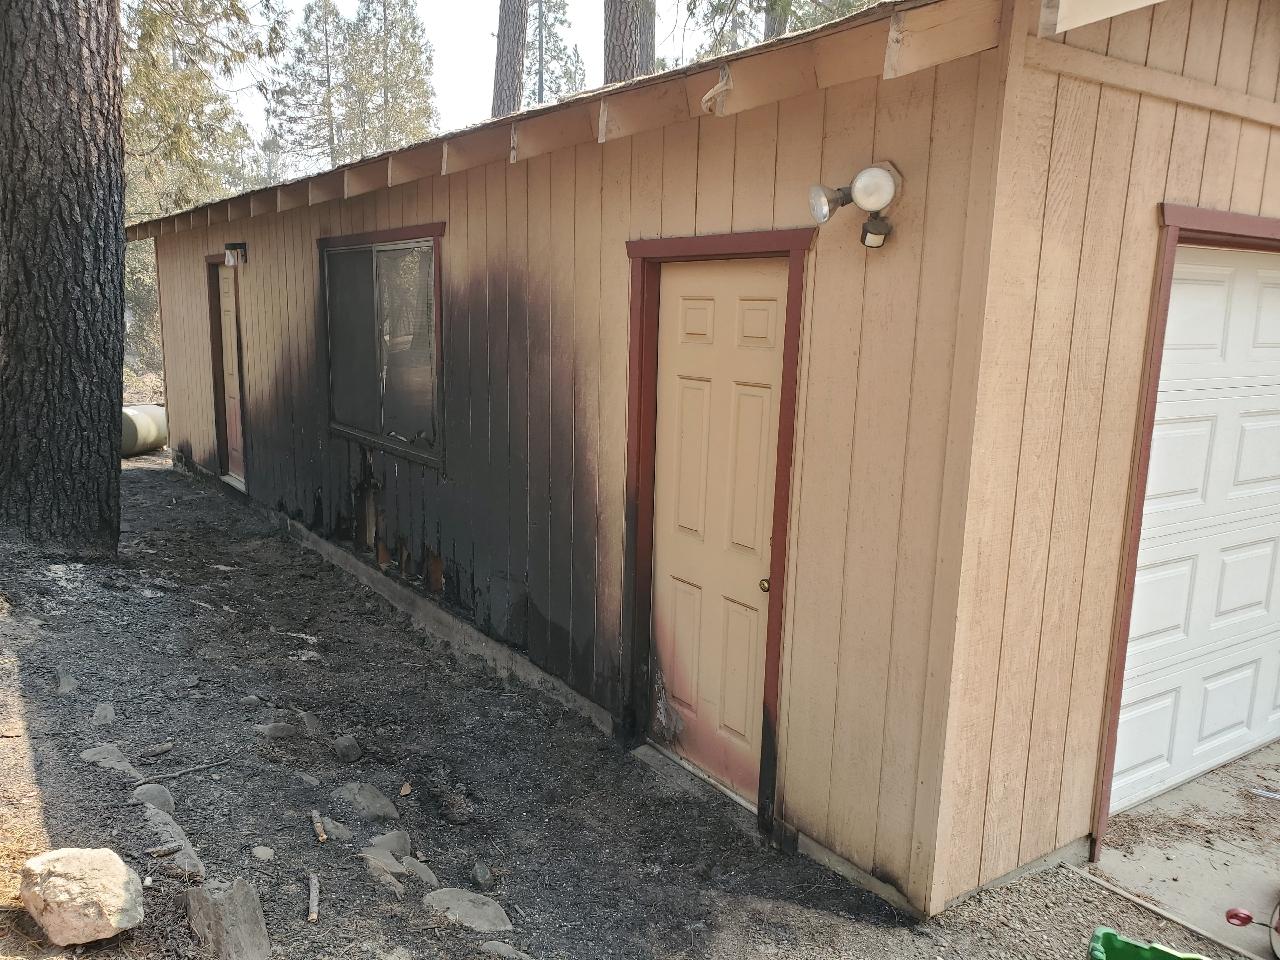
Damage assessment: minor